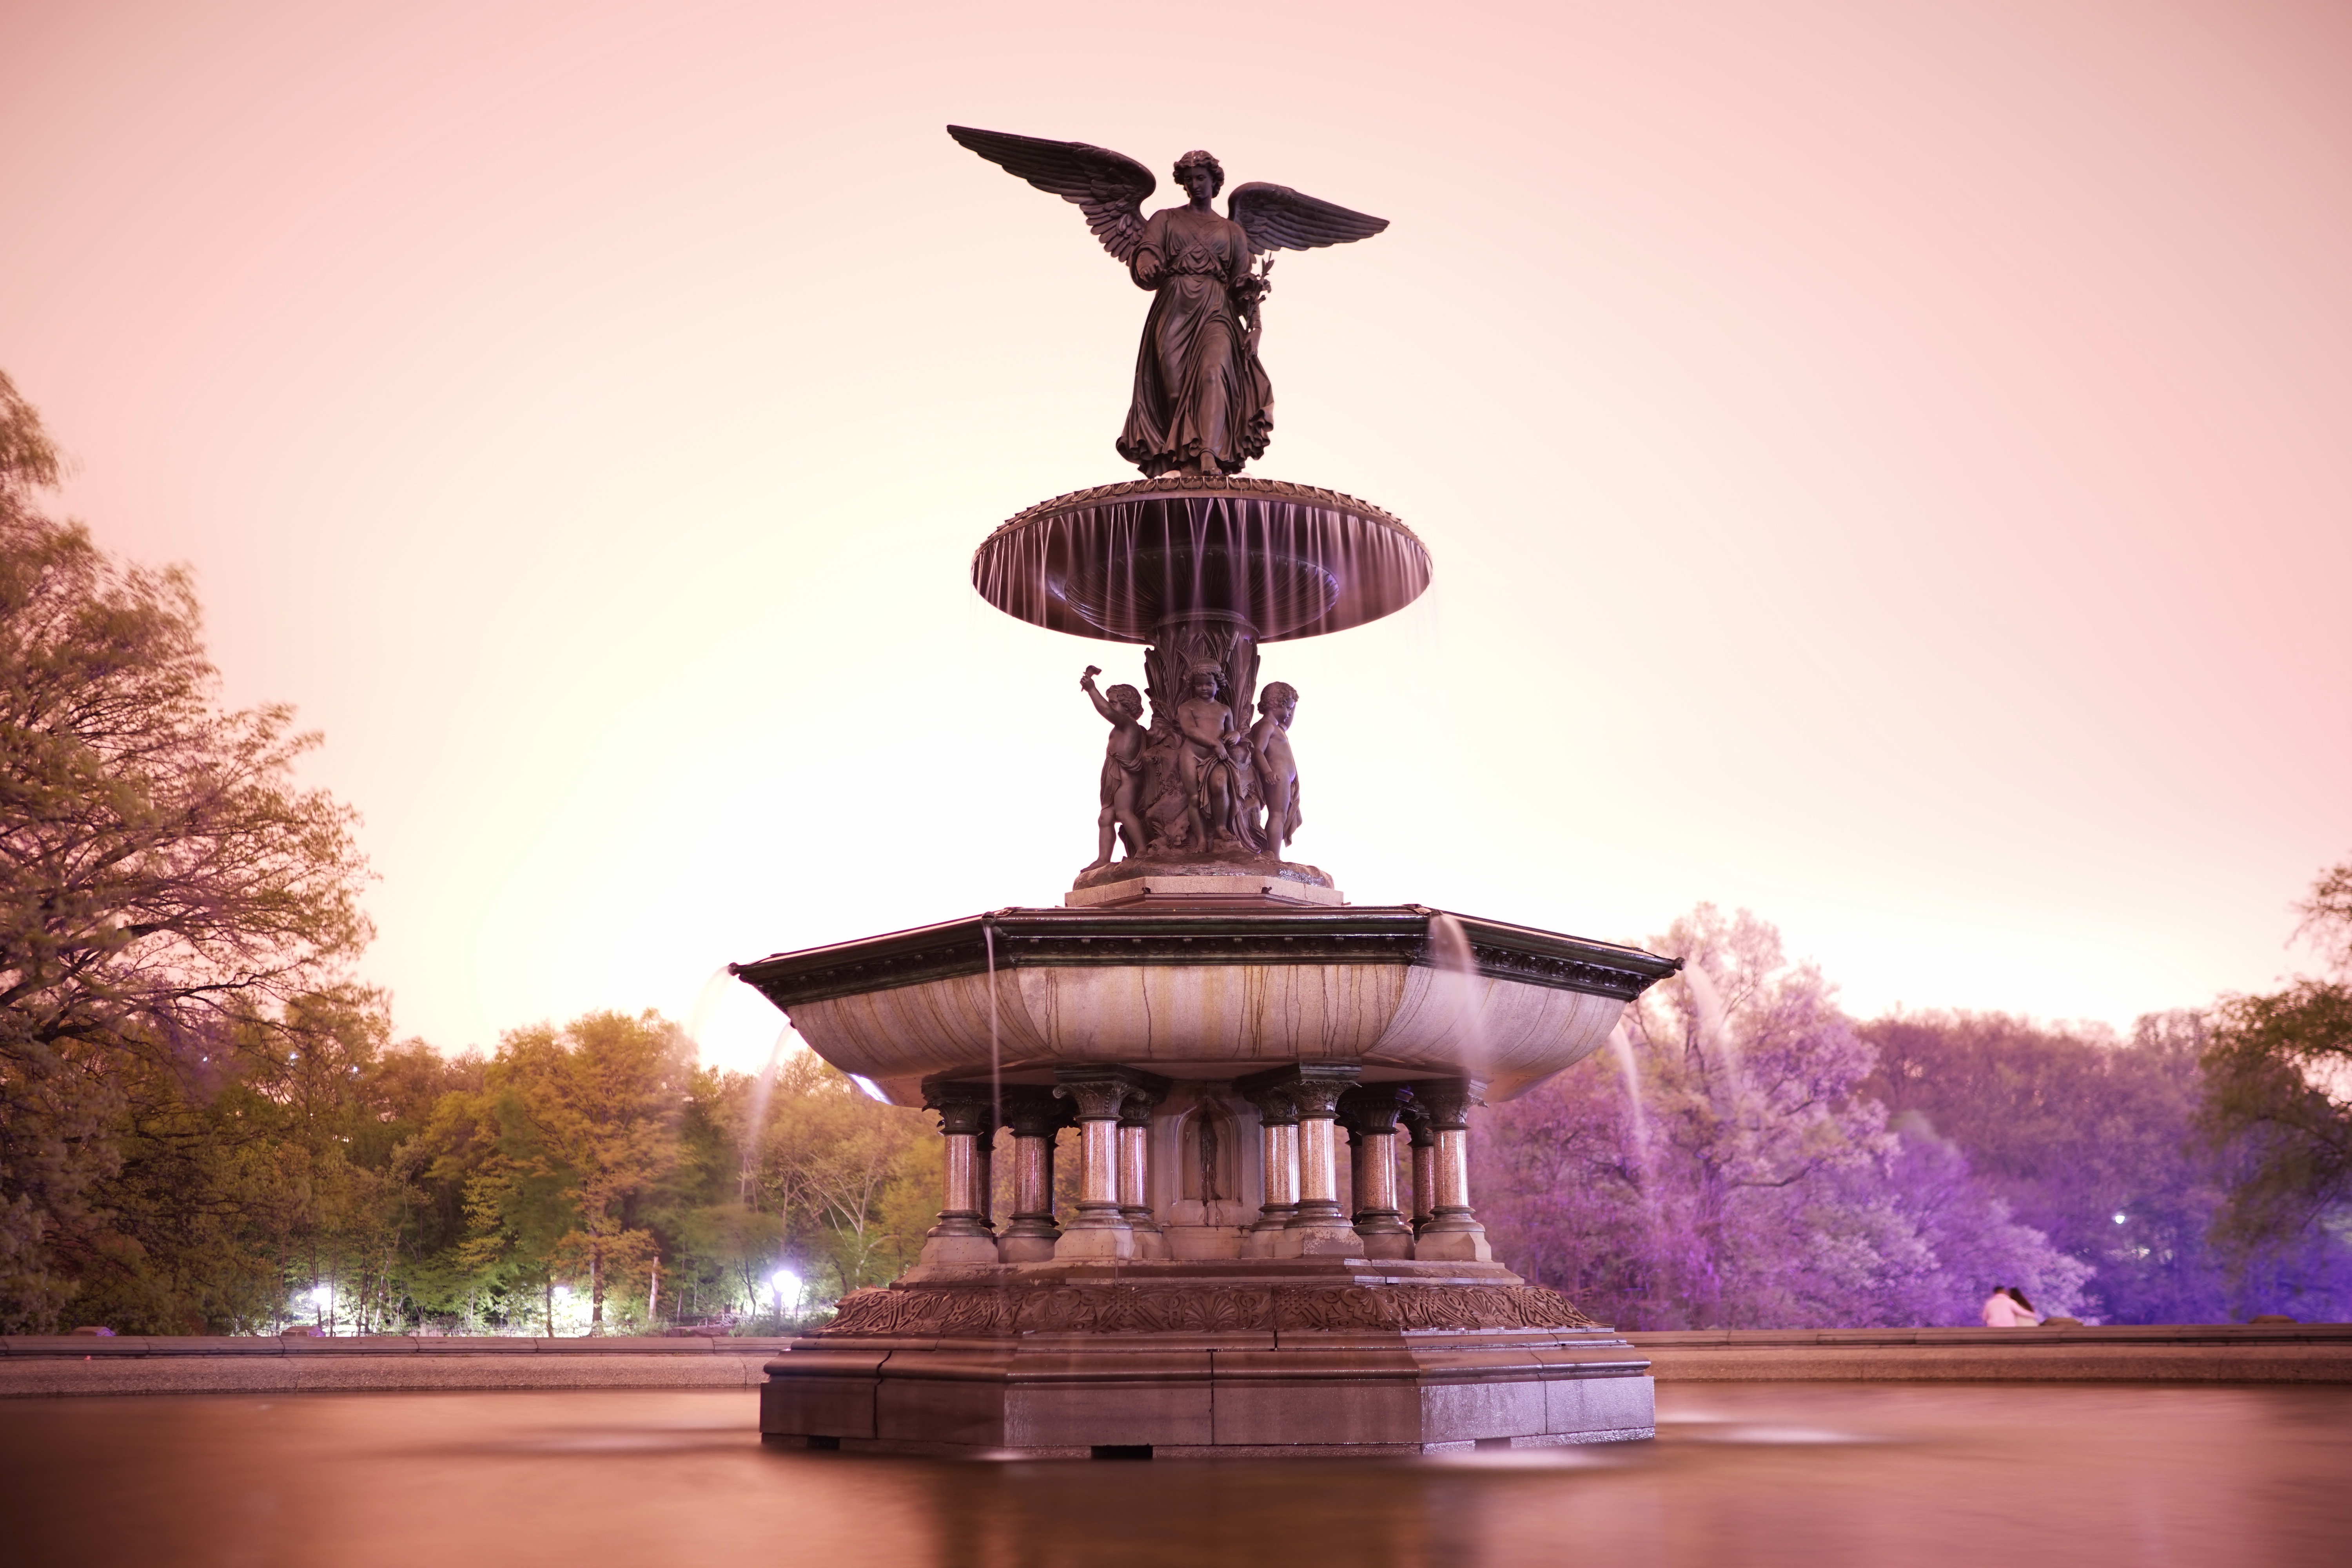
night, monument, statue, evening, reflection, landmark, lighting, temple, fountain, water feature